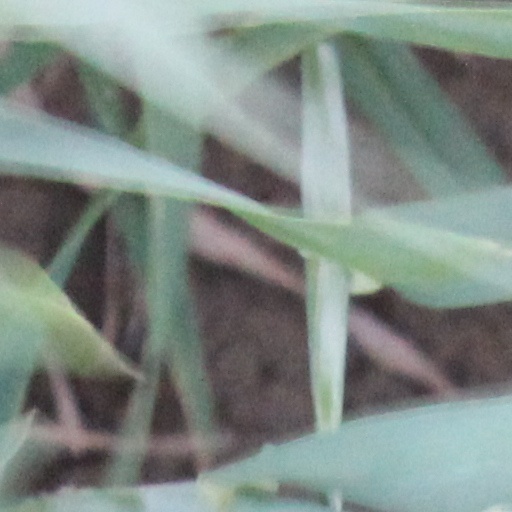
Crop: wheat